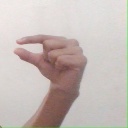
अक्षर: ग